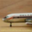
Label: airplane